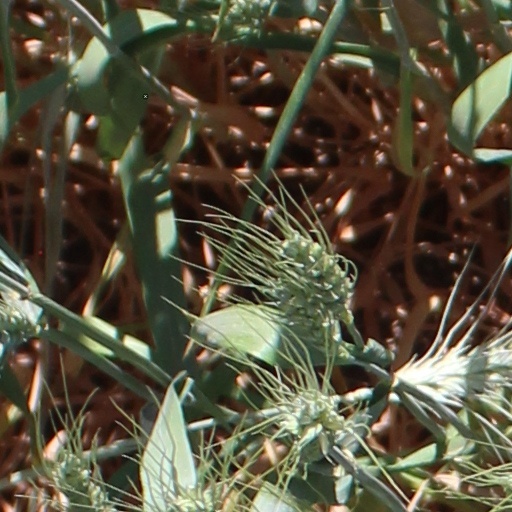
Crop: wheat